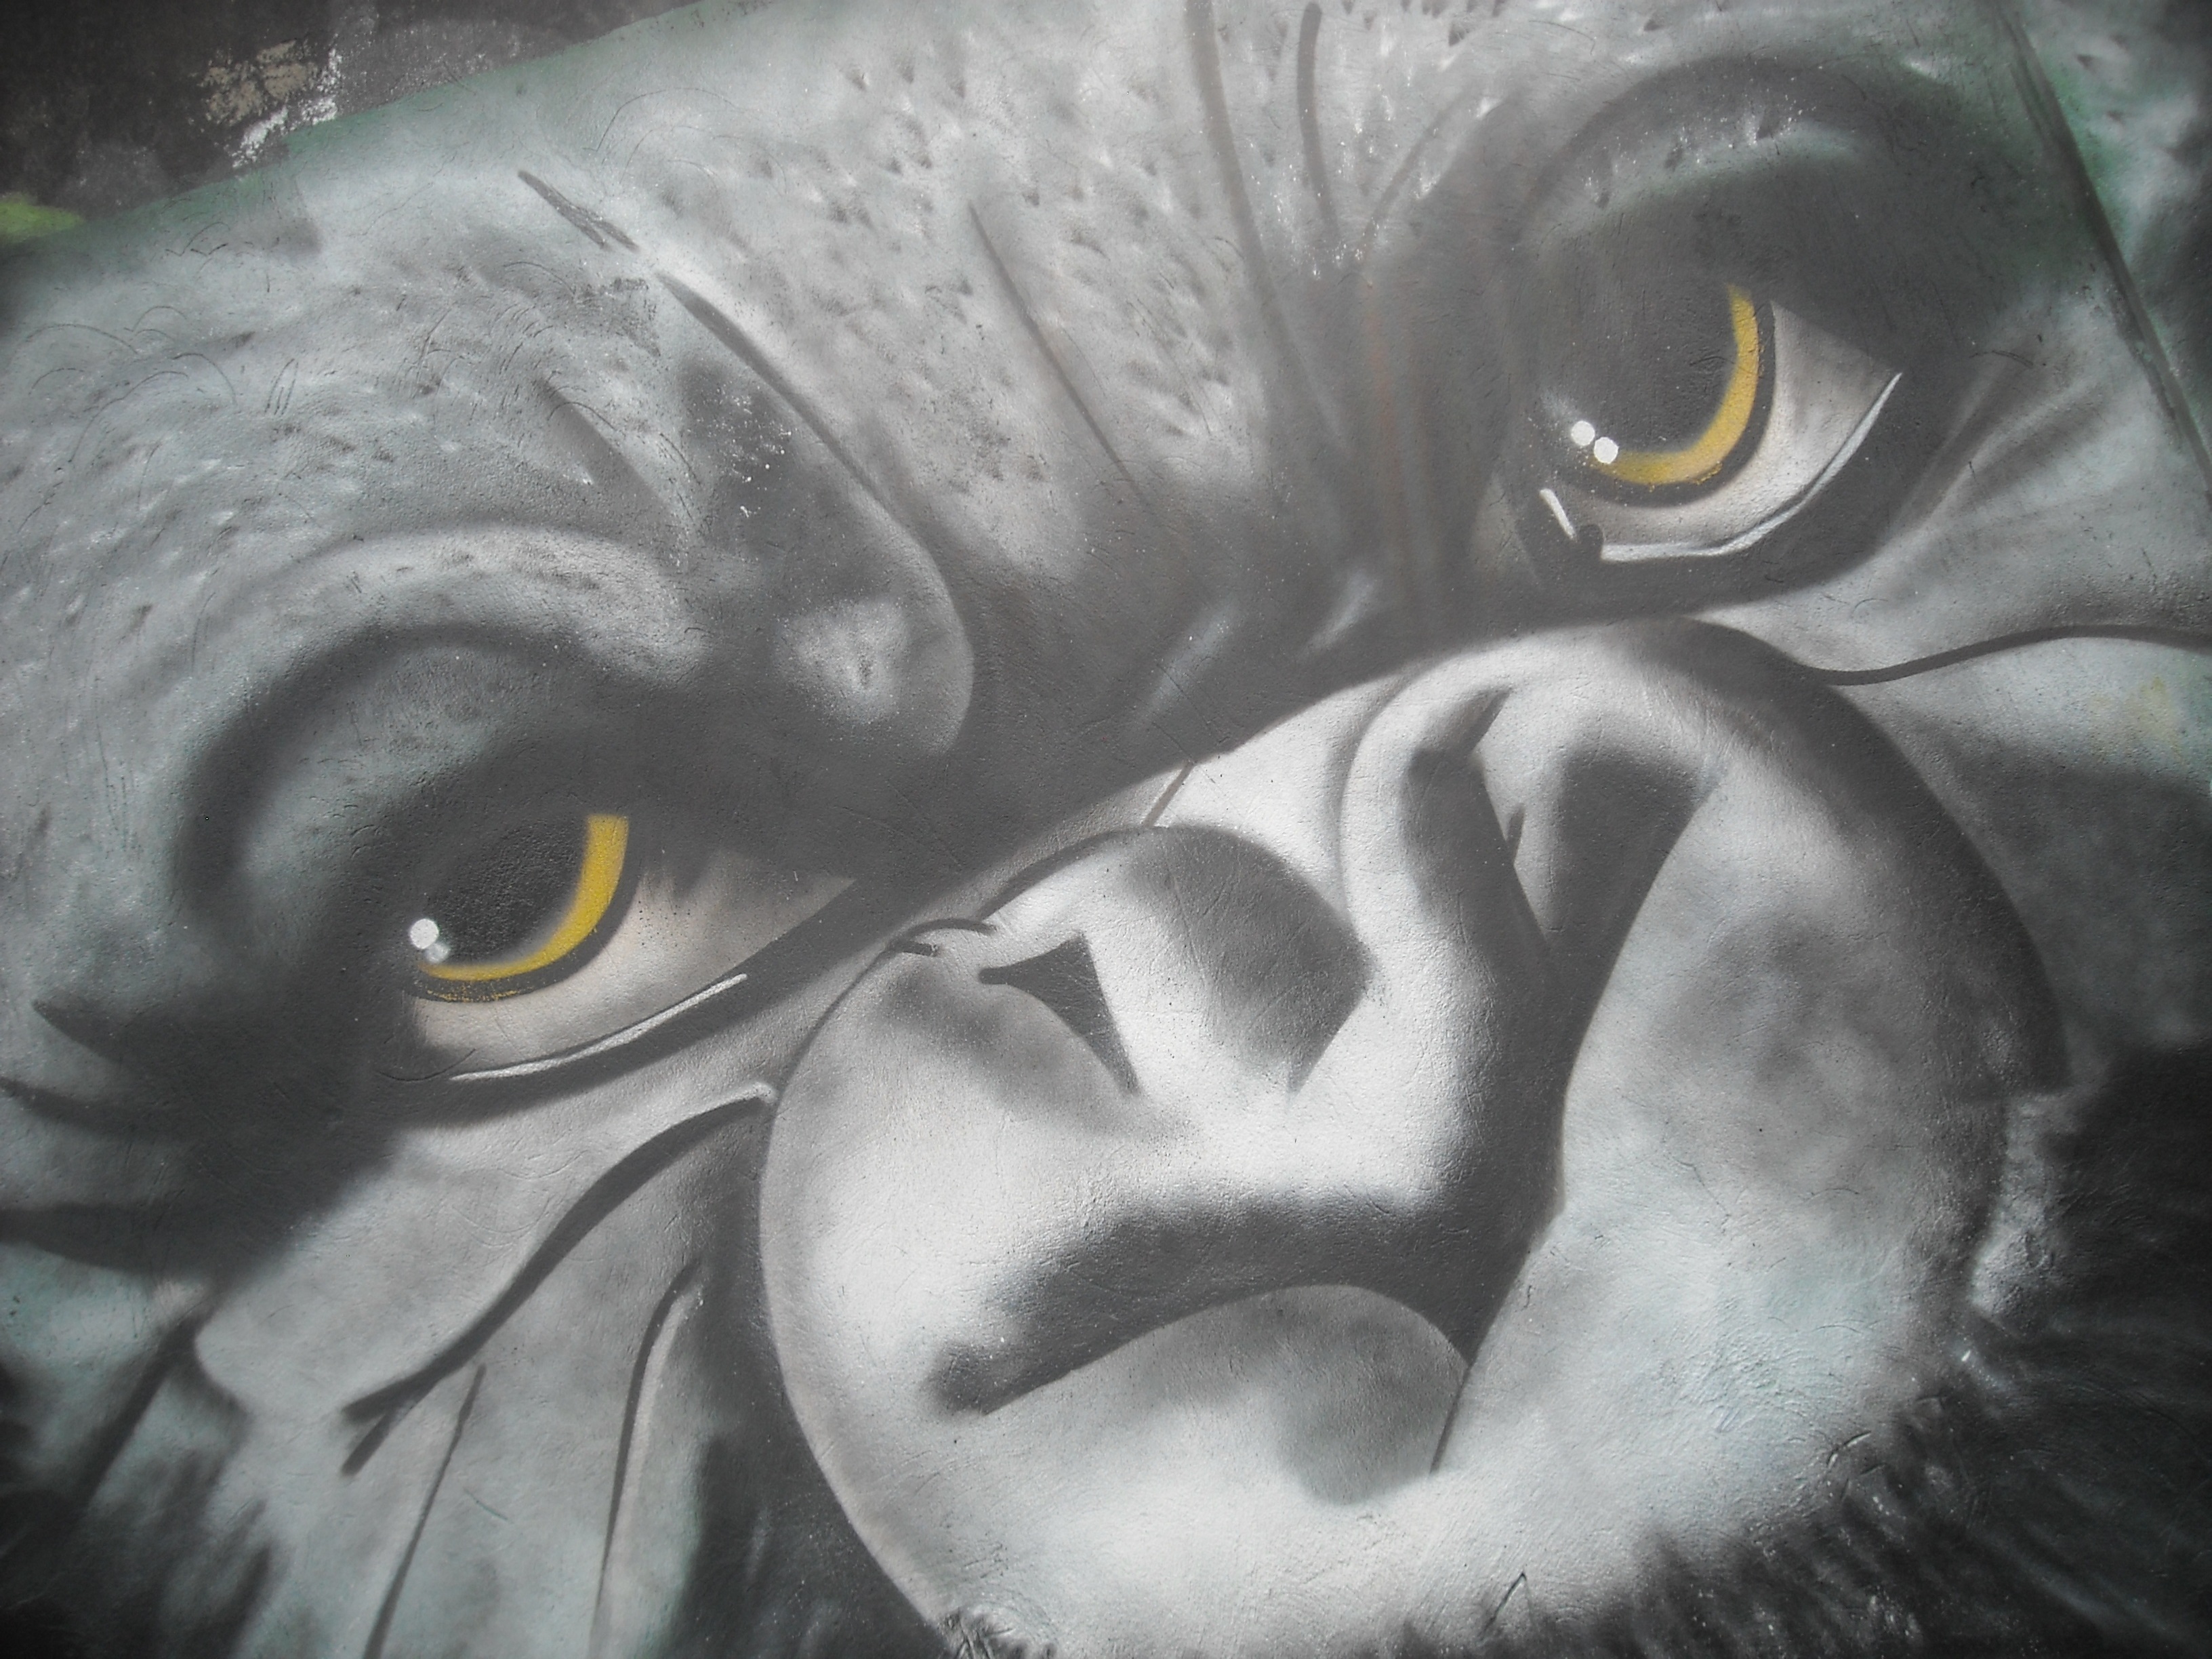
black, monochrome, graffiti, urban art, close up, sculpture, art, sketch, drawing, eye, head, colombia, bogota